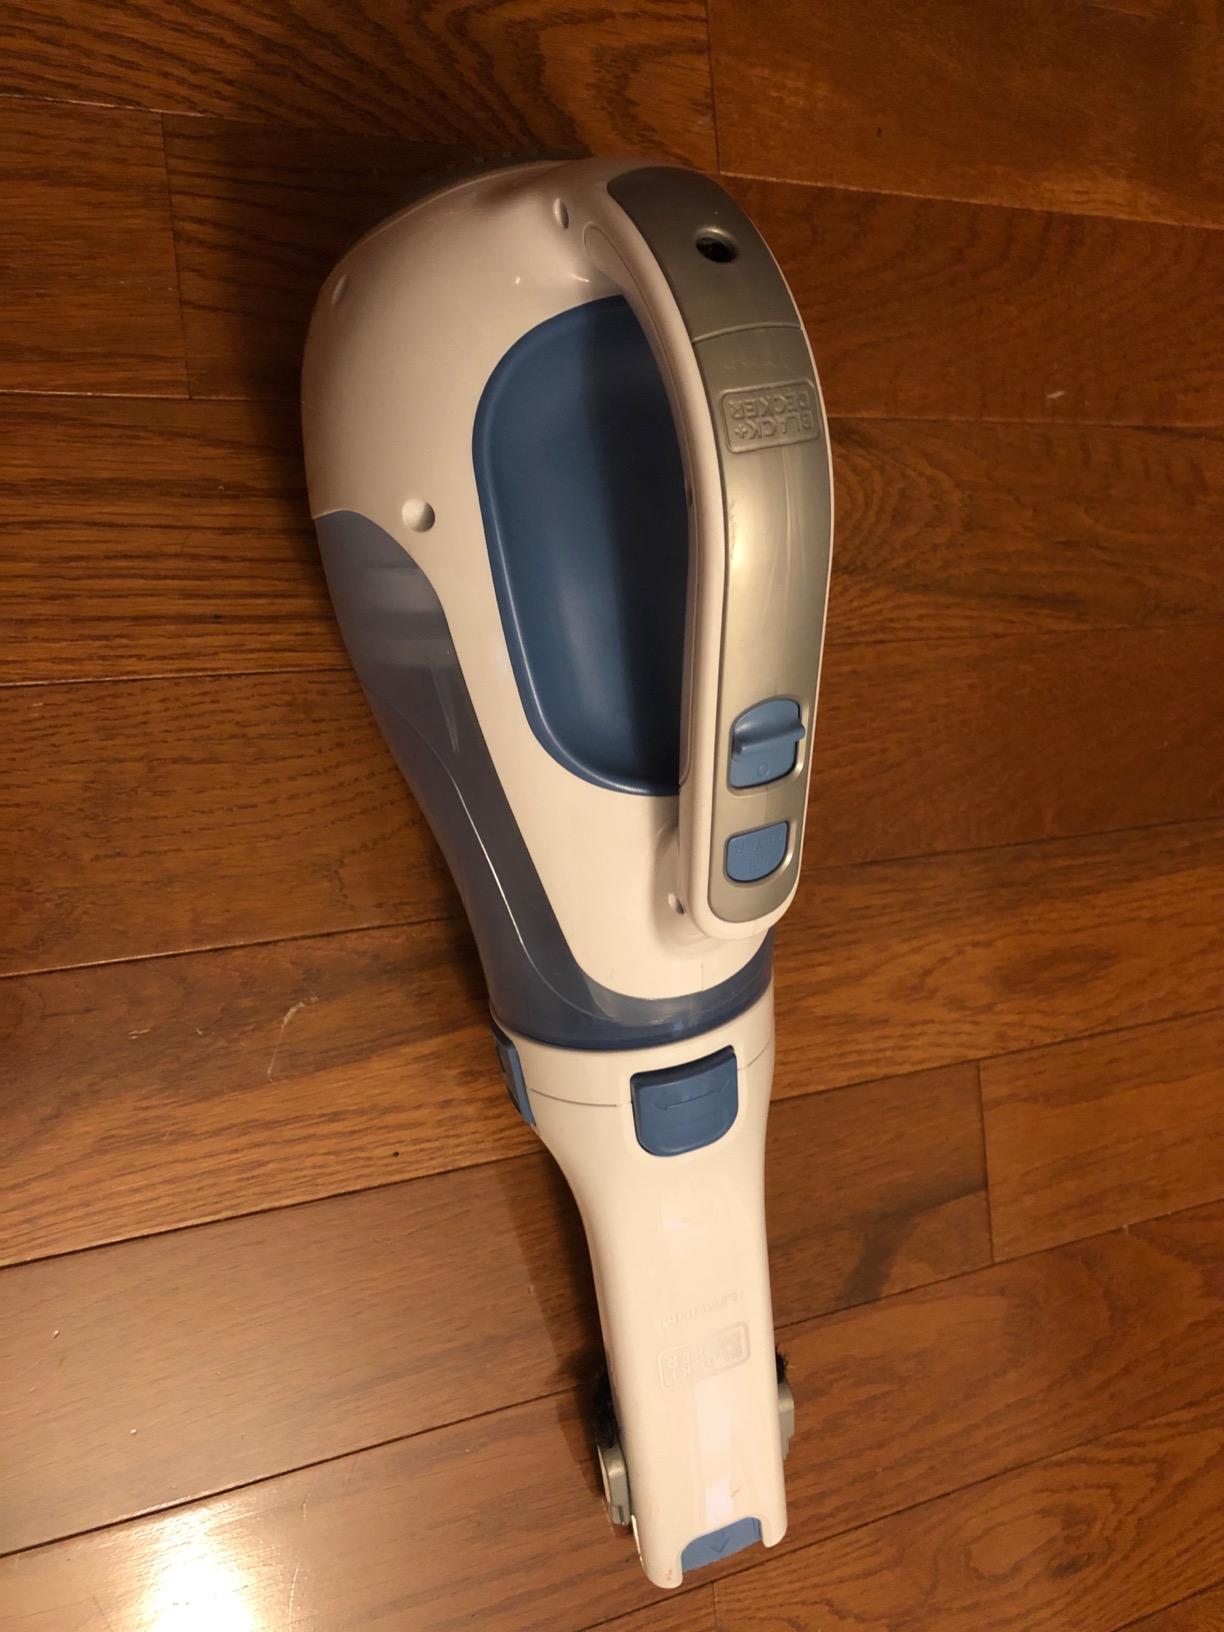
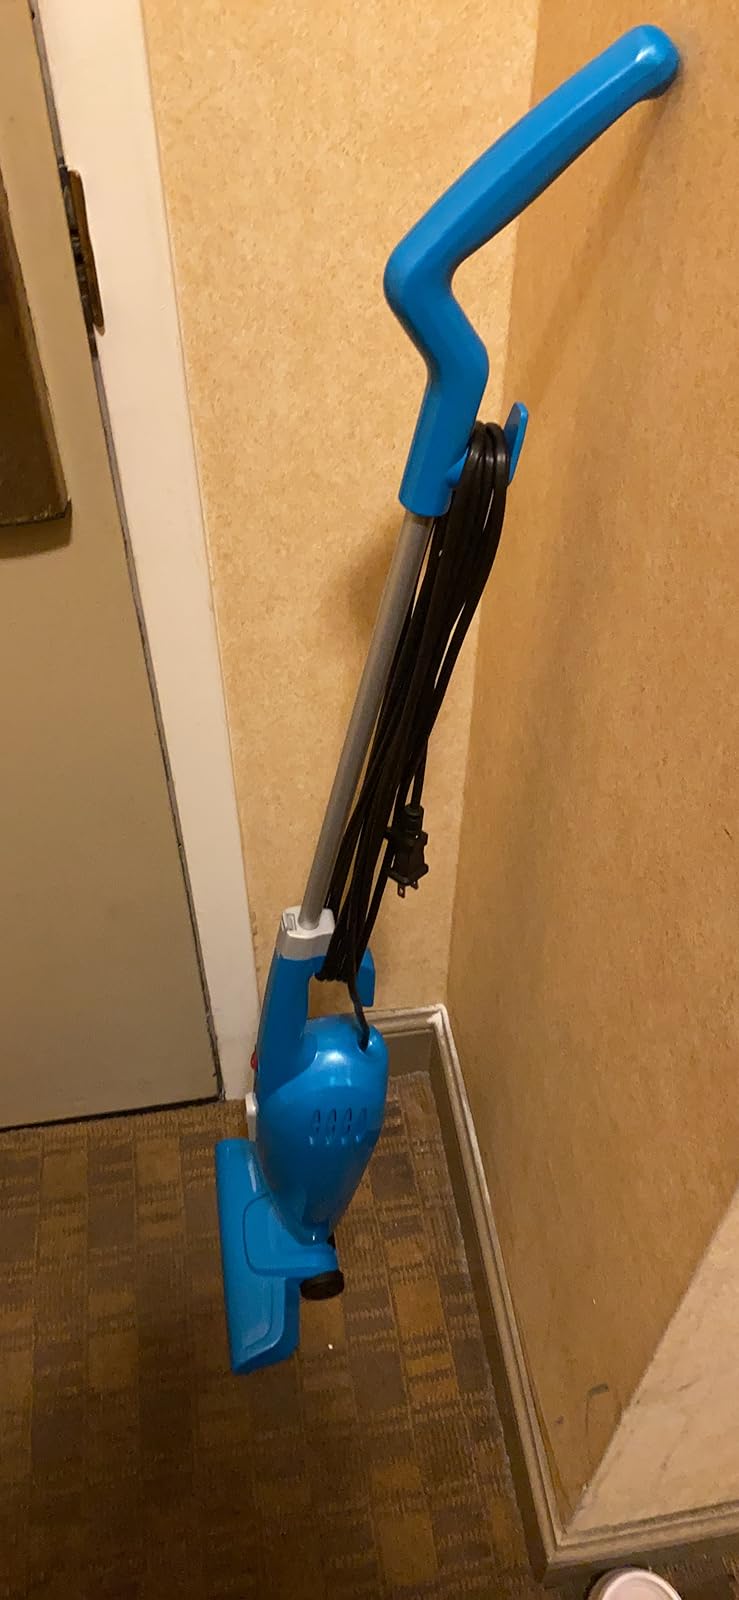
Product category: items_vacuum
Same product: no